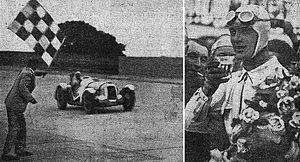
Louis Chiron, vainqueur du Grand Prix de l'A.C.F. 1937 sur Talbot.
Le Grand Prix automobile de France 1937 est un Grand Prix qui s'est tenu sur l'Autodrome de Linas-Montlhéry le 4 juillet 1937.
Louis Alexandre Chiron, né le 3 août 1899 à Monaco et mort le 22 juin 1979 dans la même ville, est un pilote automobile monégasque.